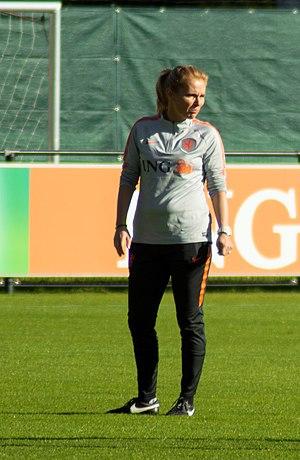
Sarina Wiegman, née le 26 octobre 1969, aussi connue sous le nom de Sarina Wiegman-Glotzbach, est une ancienne joueuse de football néerlandaise, et actuellement entraîneuse de l'équipe des Pays-Bas. Elle évoluait au poste de milieu de terrain puis comme défenseur.